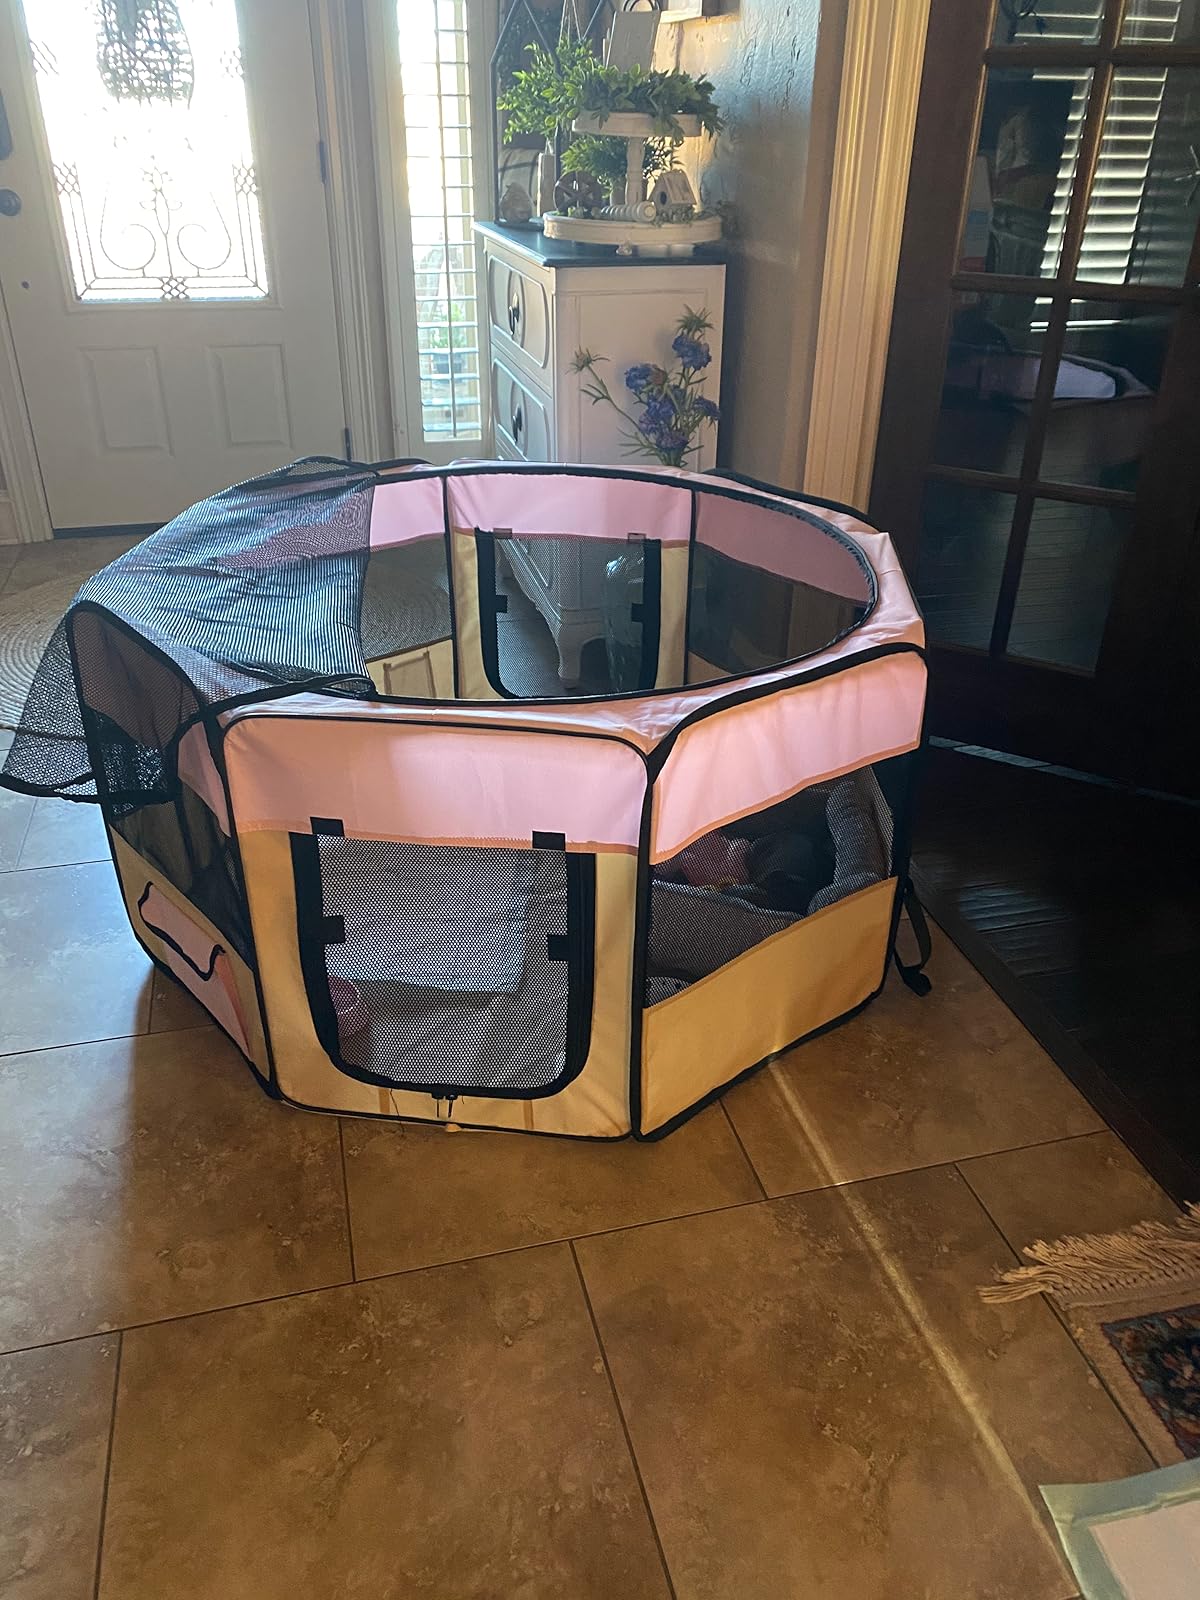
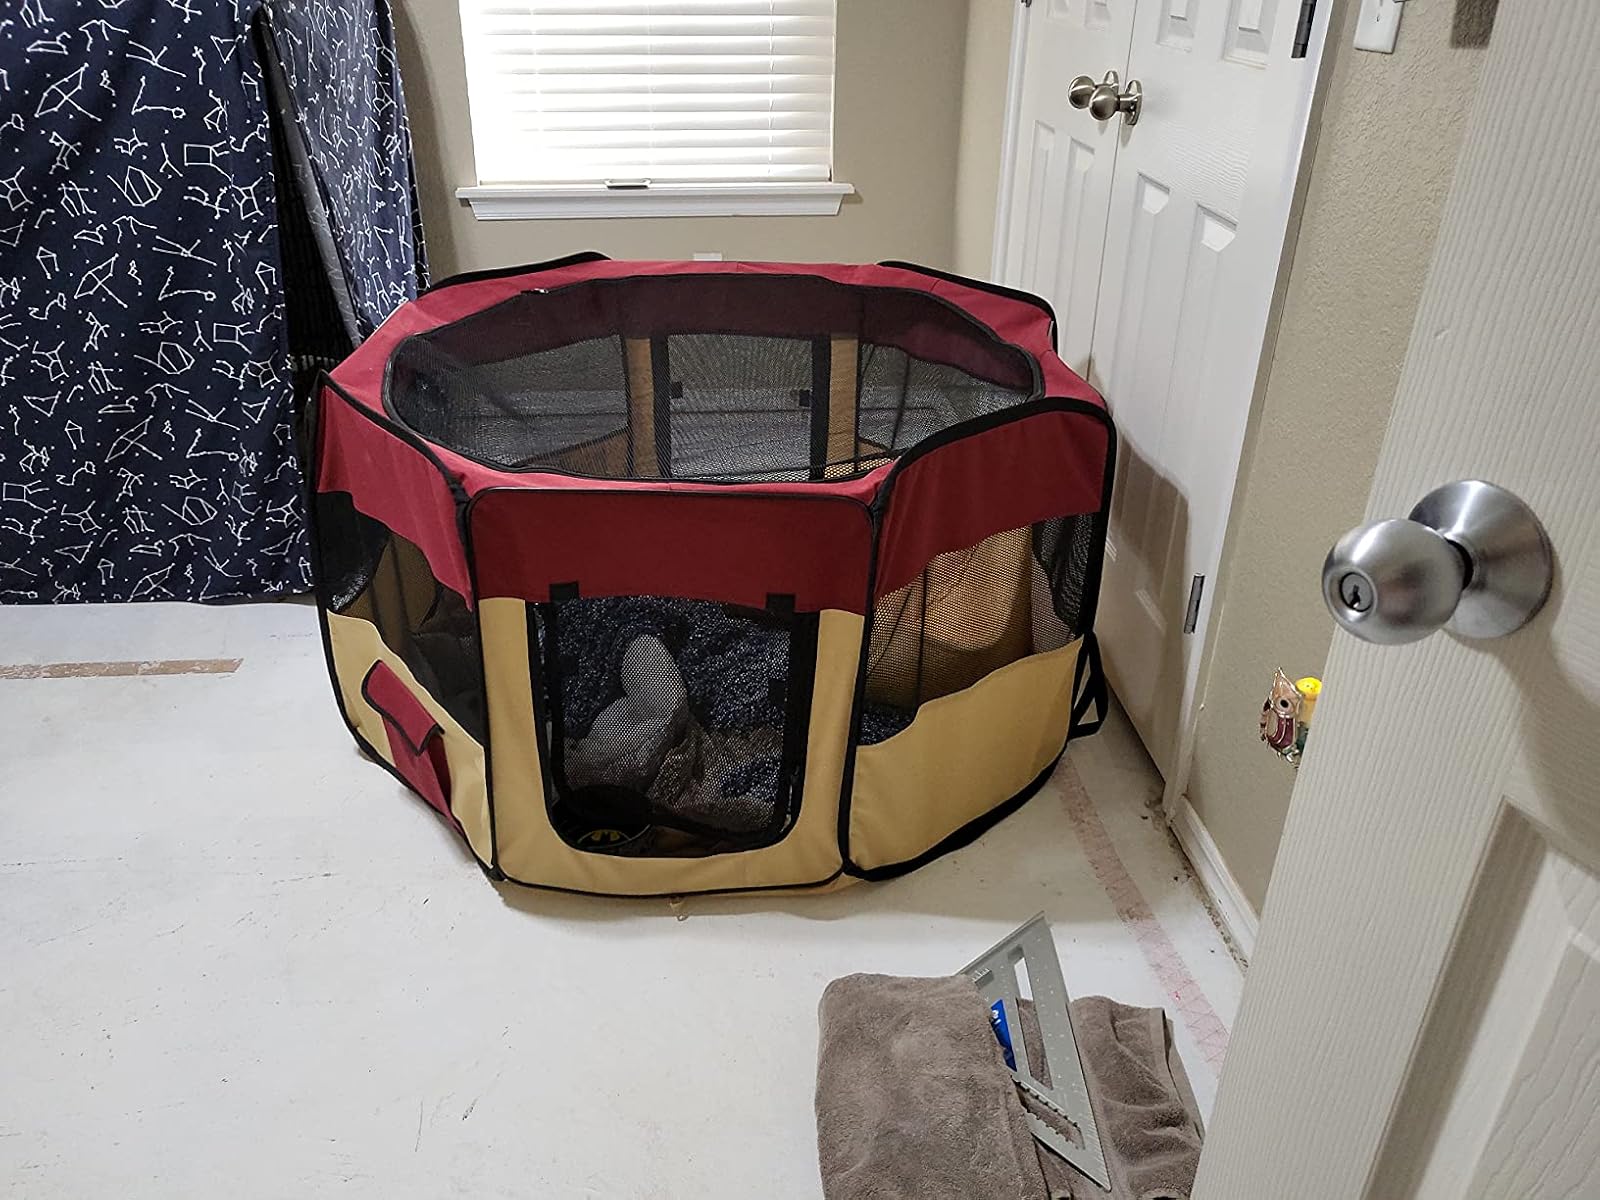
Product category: items_kennel
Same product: no